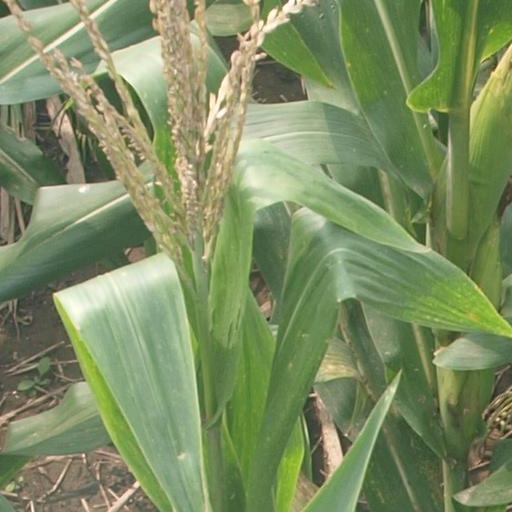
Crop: maize; corn